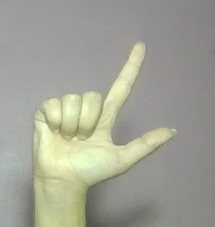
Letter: laam